Pakhala
Also known as:
as - Assamese: পখালা
bn - Bangla: পখালা
es - Spanish: Pakhal
hi - Hindi: पखाल
jv - Javanese: Pakhala
or - Odia: ପଖାଳ
pa - Punjabi: ਪਖਲਾ
pnb - Western Punjabi: پکھالا
ur - Urdu: پکھالا
Category: rice (mixed rice)
Cuisine: Indian
Associated cuisines: Odia, Indian
Area: Odisha
Countries: India
Region: Southern Asia

The dish consists of cooked rice washed or lightly fermented in water. The liquid part of the dish is known as Toraṇi. It is prepared with rice, curd, cucumber, cumin seeds, fried onions and mint leaves. It is popularly served with dry roasted Vegetable—such as potato, brinjal, badi and sāgå bhåjā or fried fish.

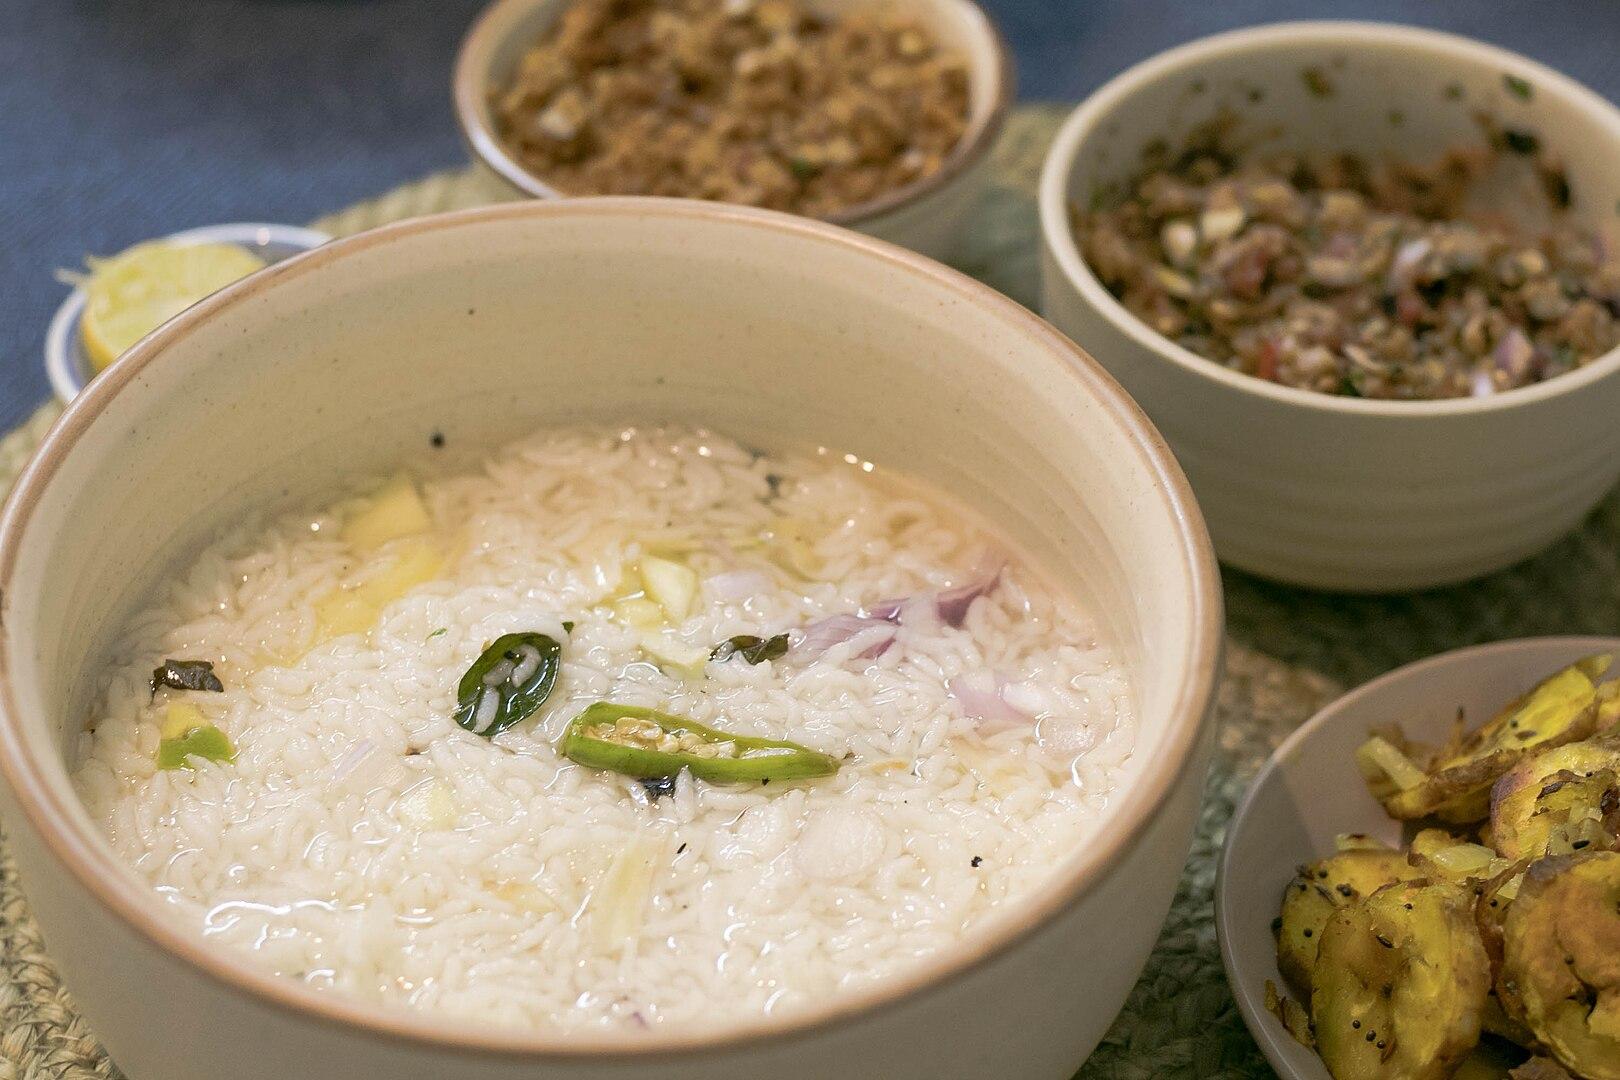
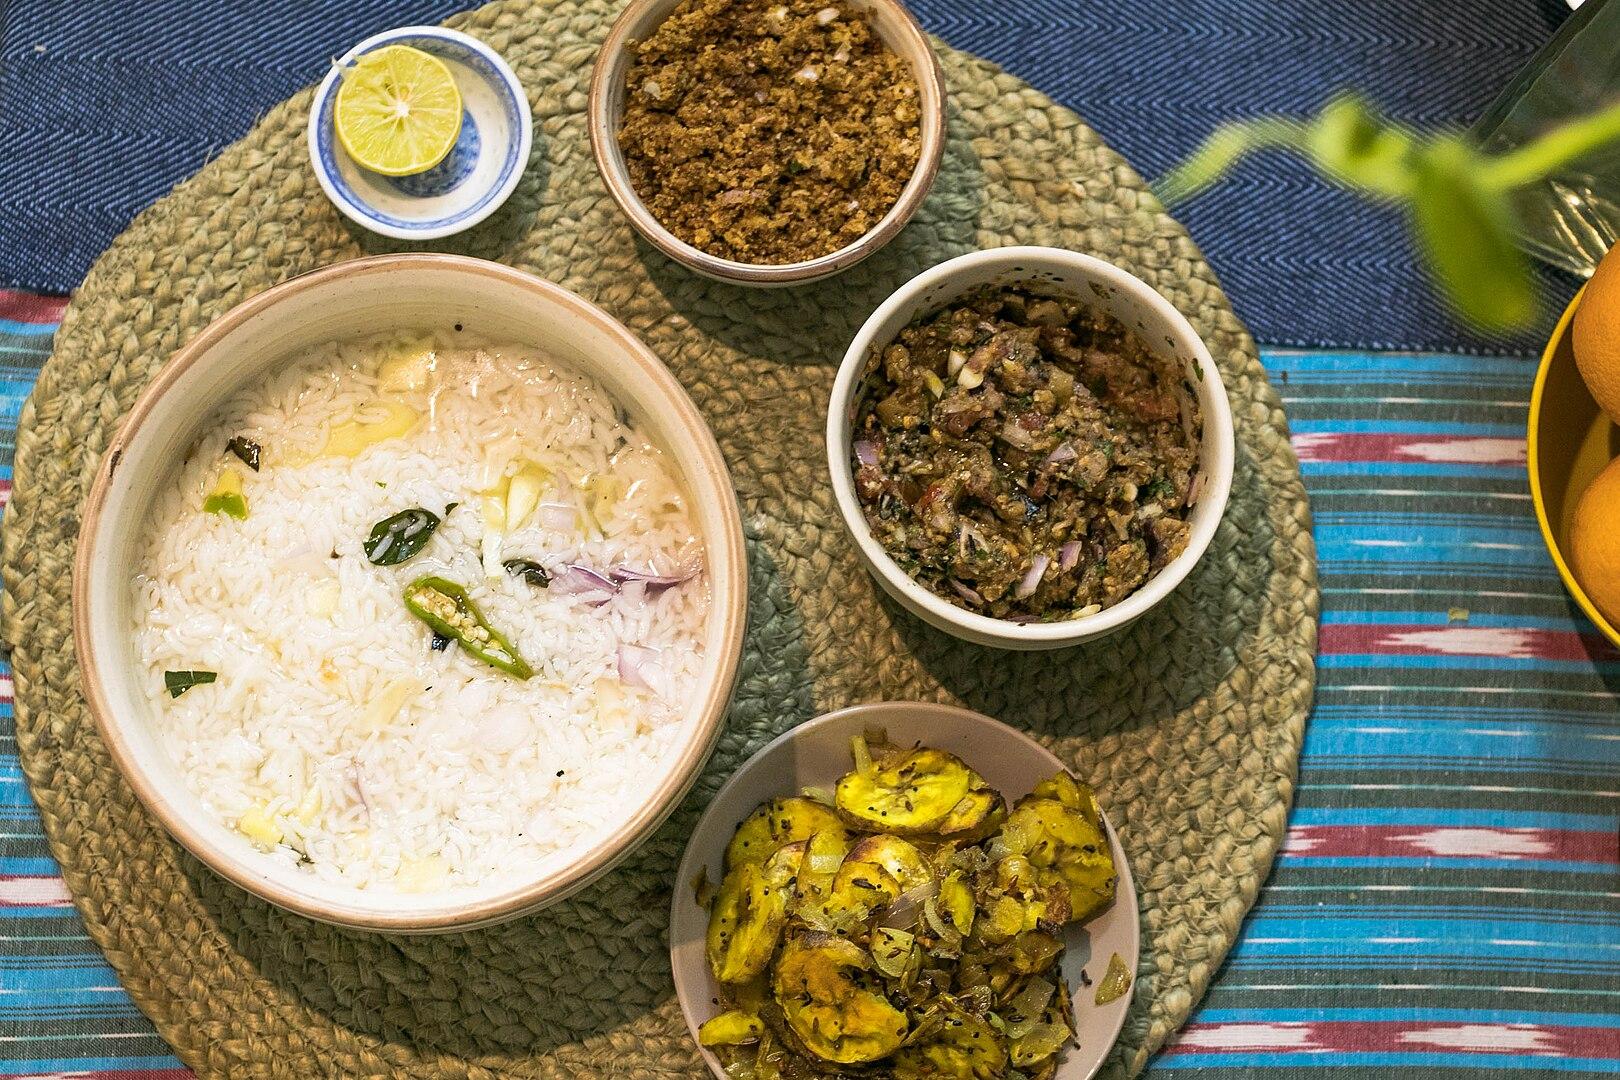
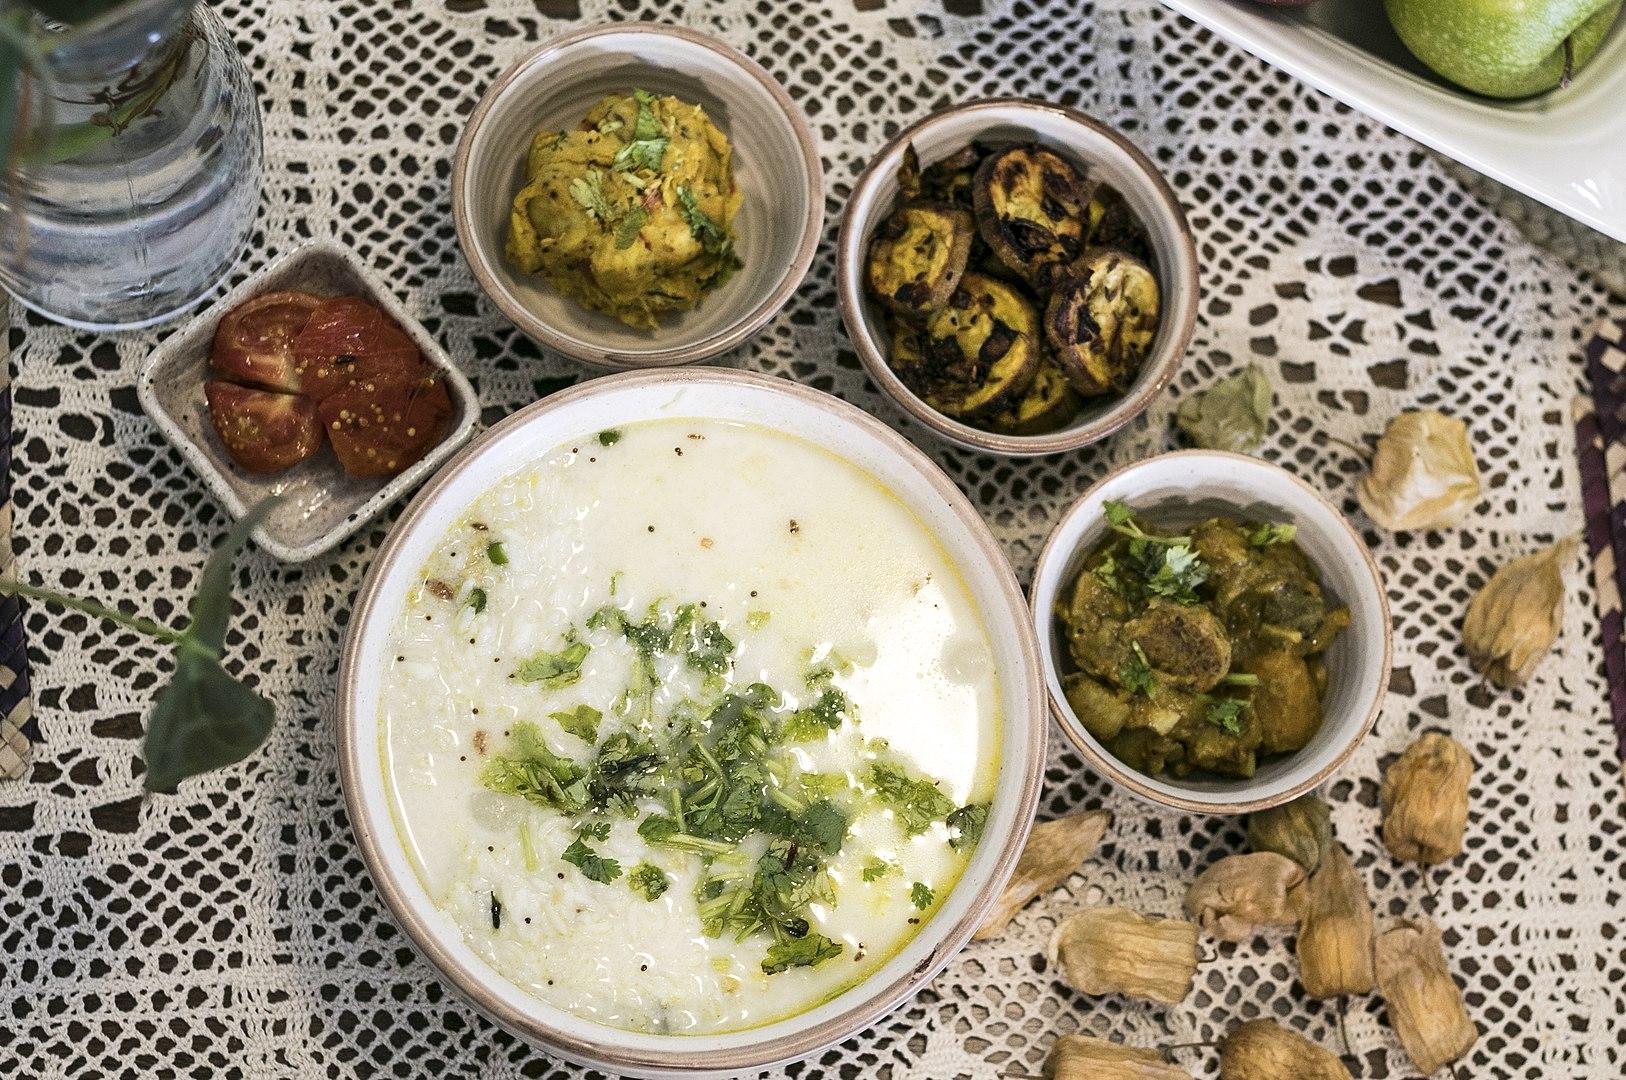
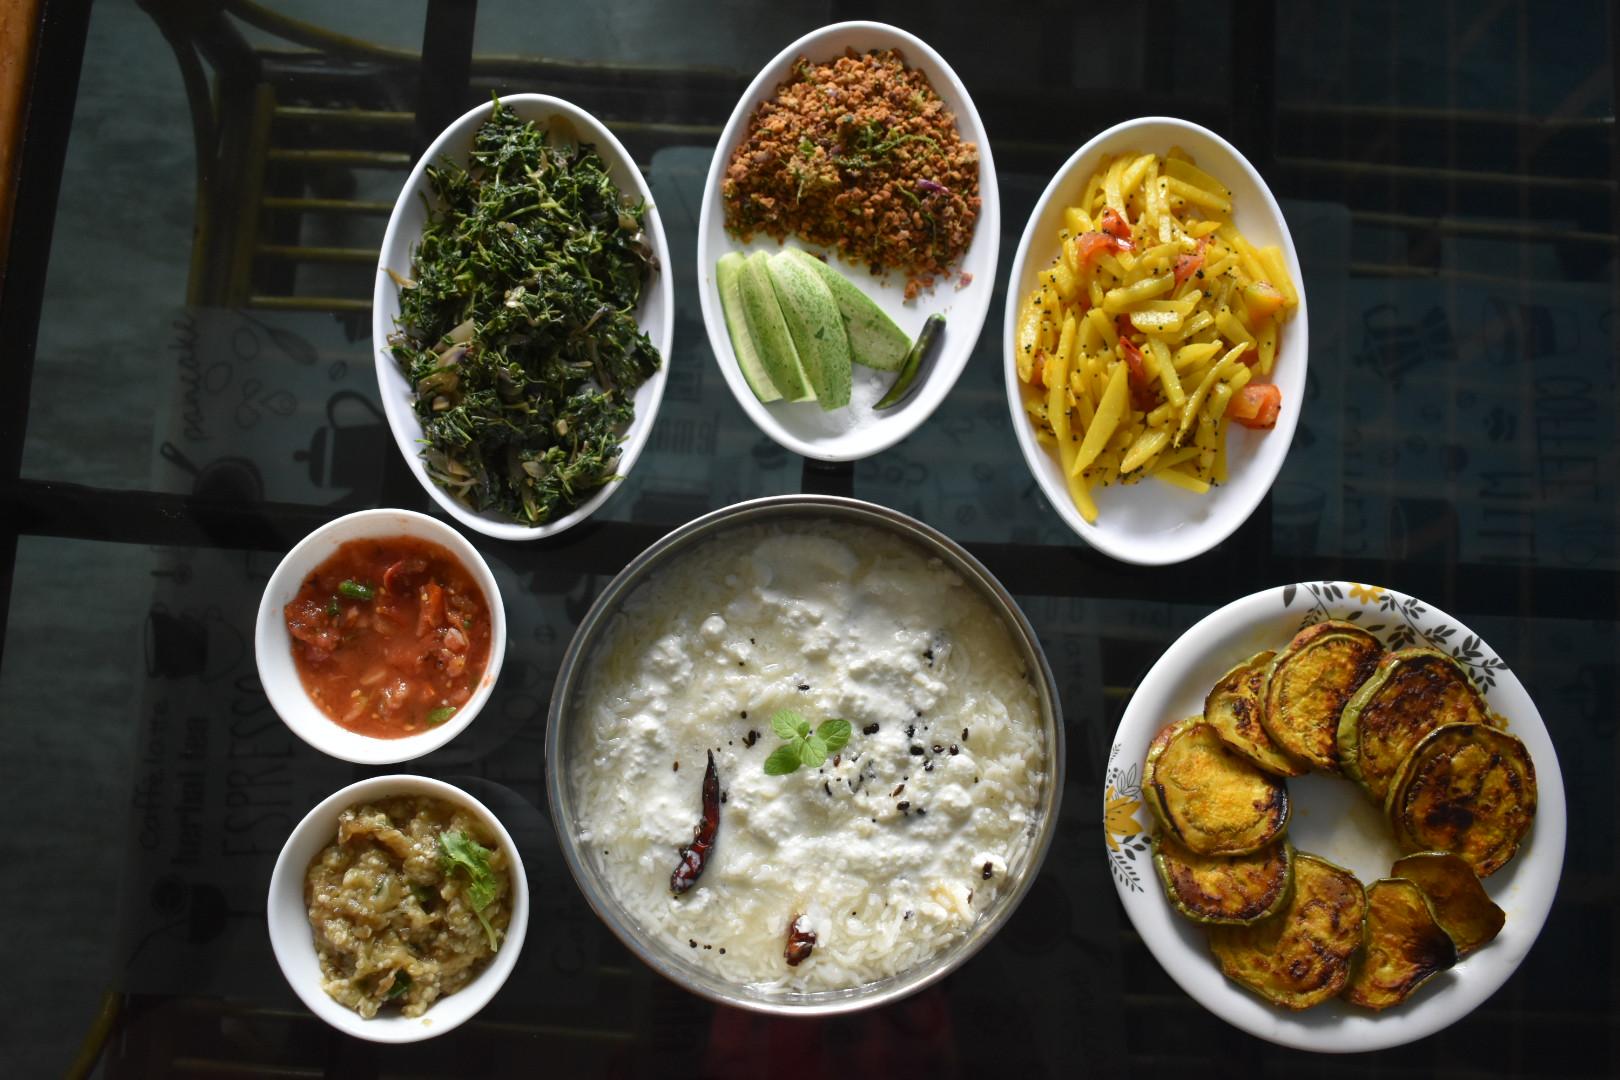
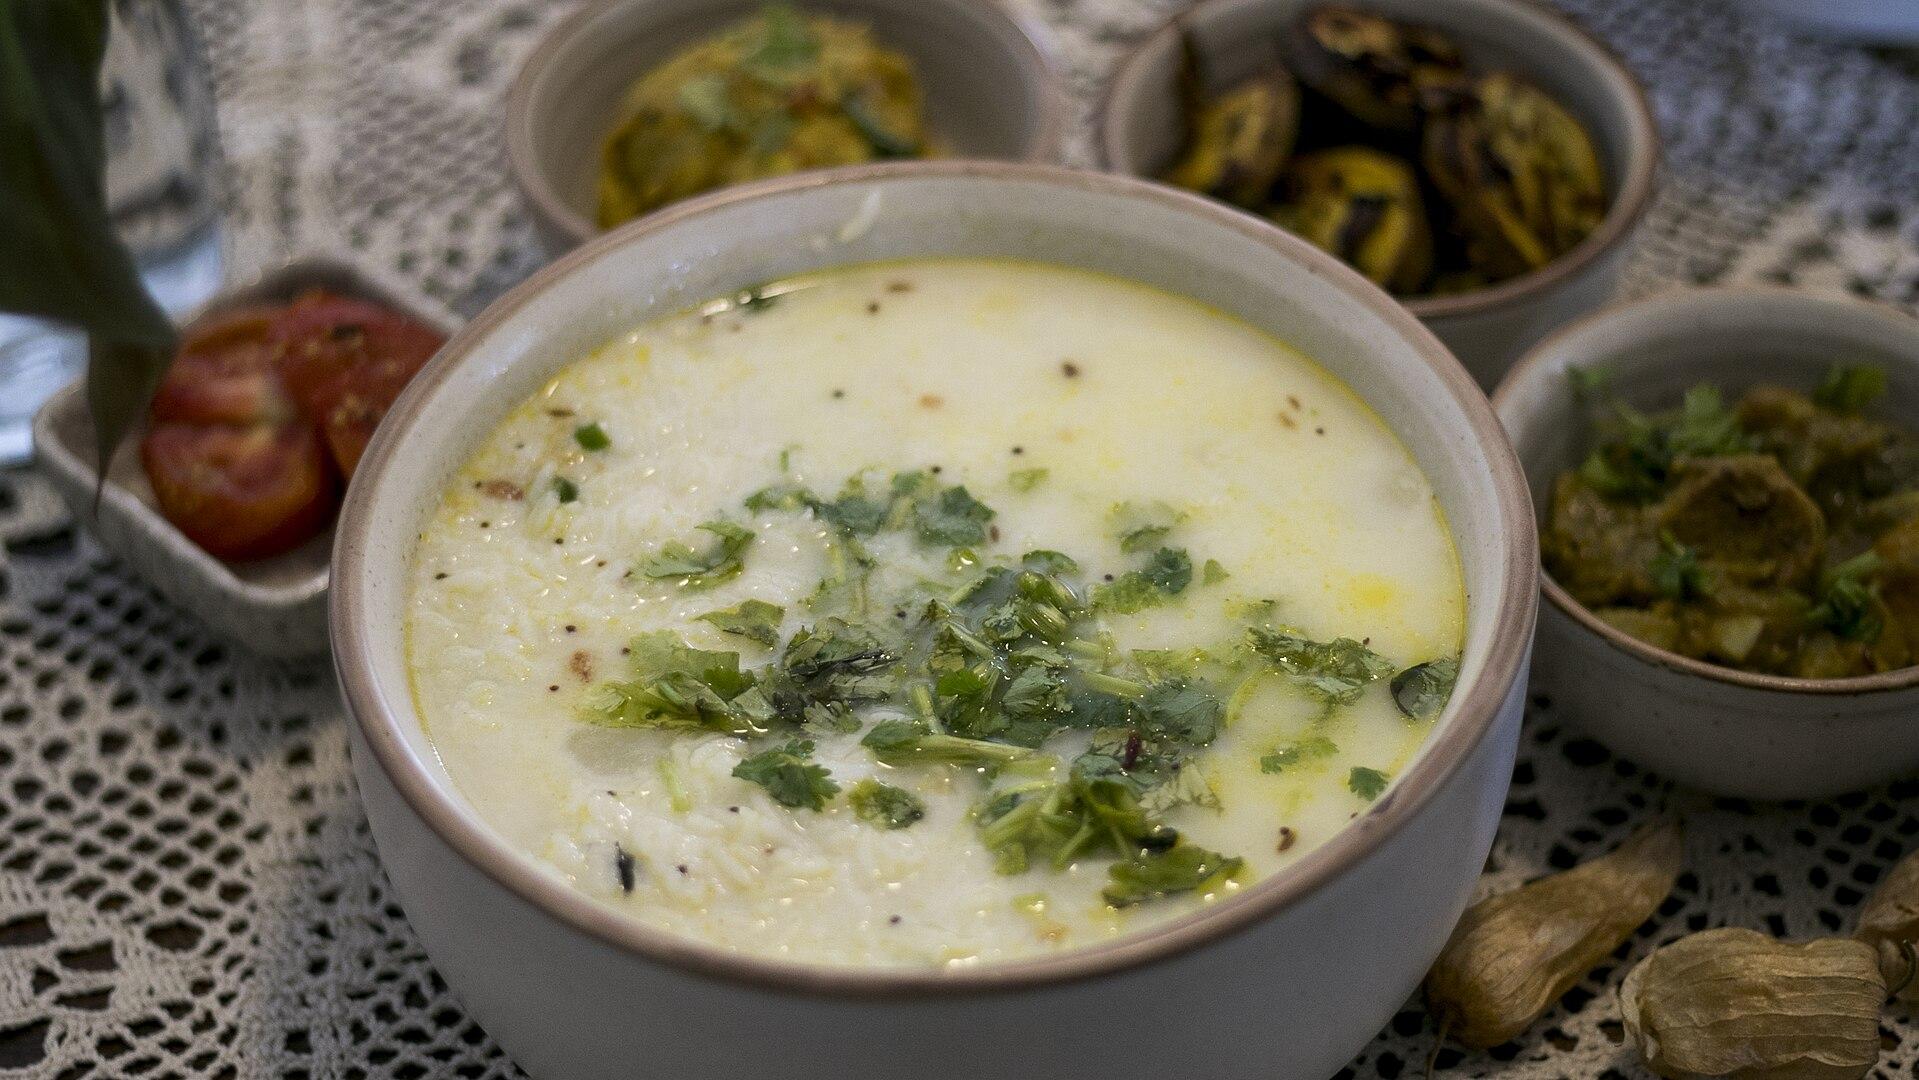